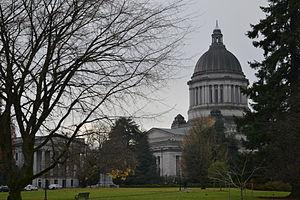
Washington est un État des États-Unis situé à l'extrême nord-ouest du Mainland, soit les États-Unis contigus.